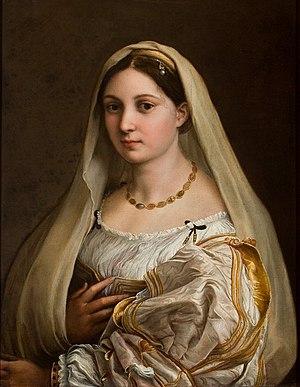
Le palais Pitti est un immense palais de style Renaissance situé à Florence, en Italie. Il a été érigé dans le quartier Oltrarno, non loin du Ponte Vecchio. Le cœur du palais actuel date de 1458 et était, à l’origine, la résidence de Luca Pitti, un ambitieux banquier florentin.
La donna velata ou La Velata est un tableau de Raphaël conservé à la Galerie Palatine du Palais Pitti à Florence